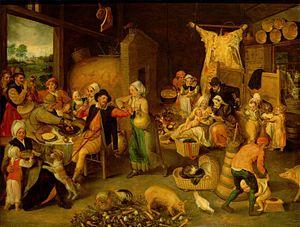
van Cleve, van Cleef, van Cleven ou van Cleves est le nom de plusieurs peintres actifs à Anvers et à Gand du XVᵉ au XVIIIᵉ siècles.